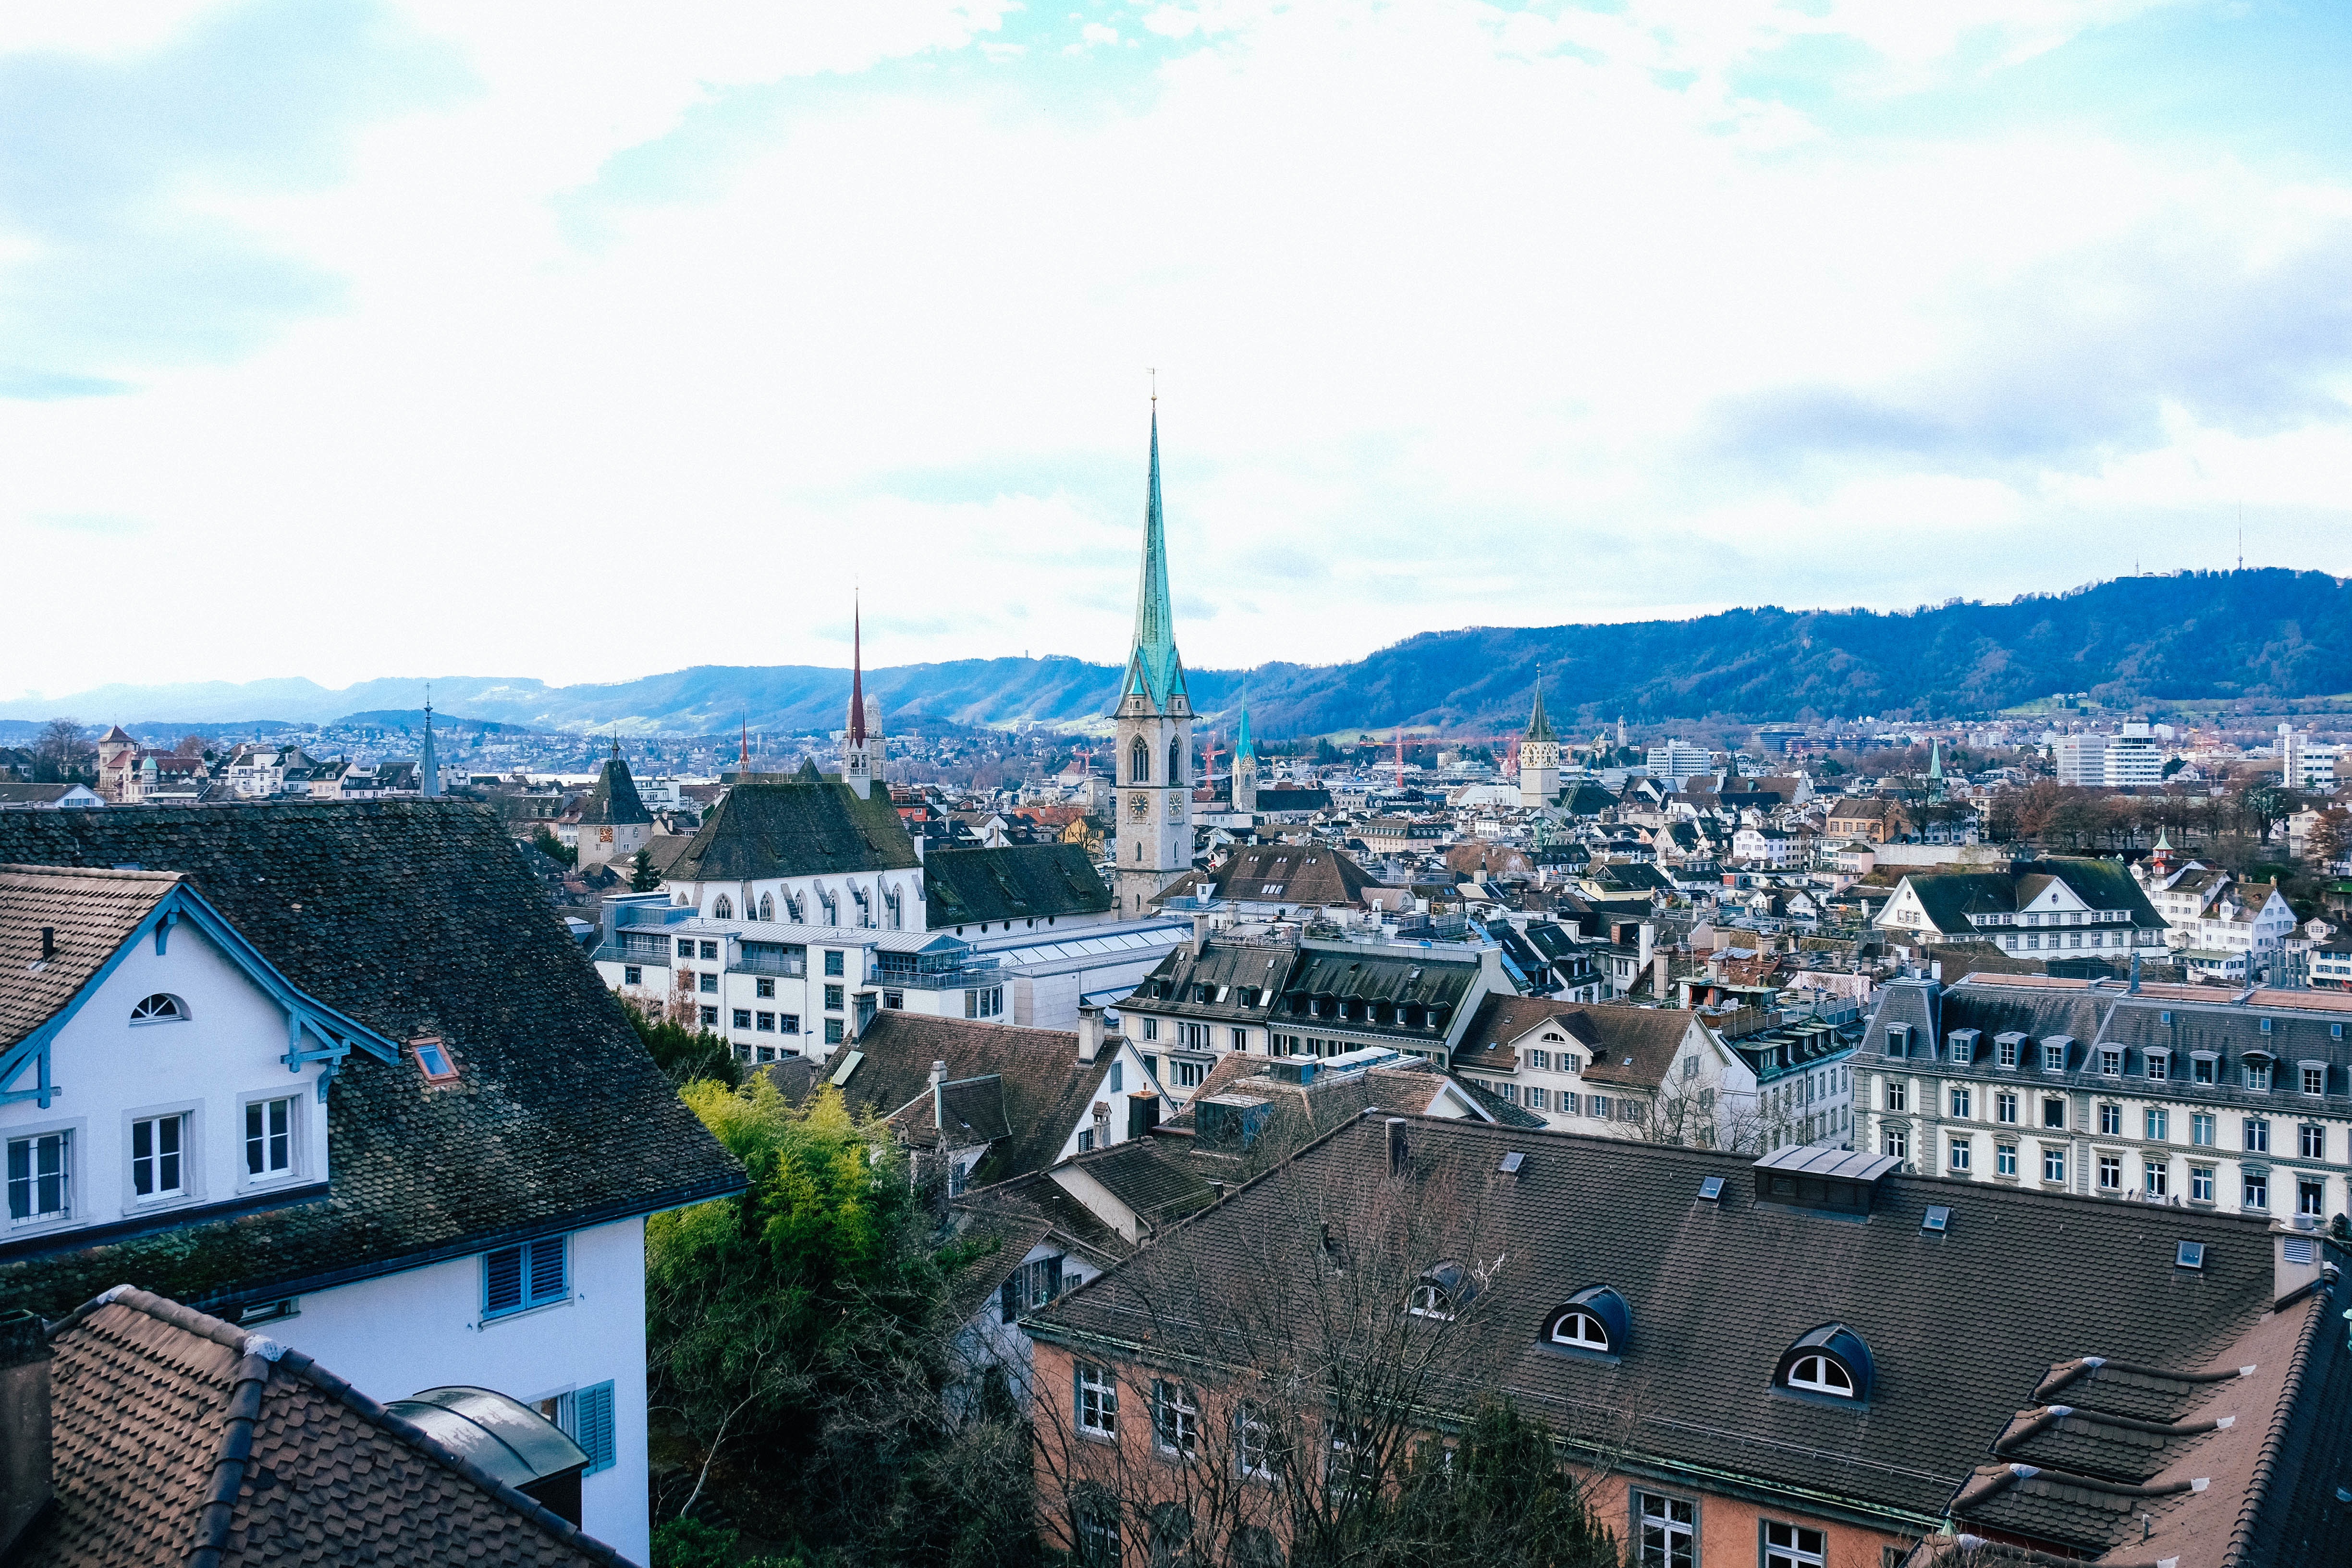
skyline, photography, town, city, cityscape, panorama, landmark, tourism, aerial photography, residential area, human settlement